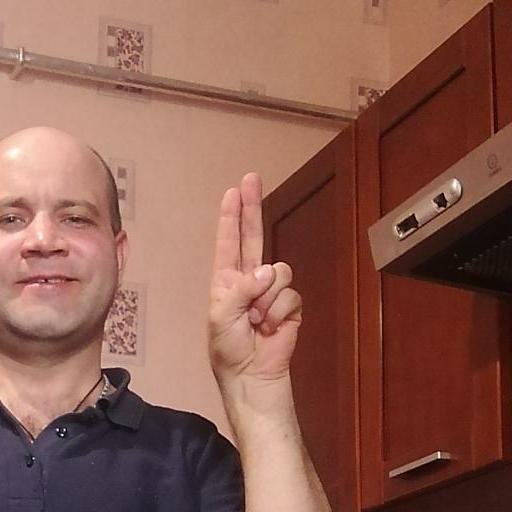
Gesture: two_up